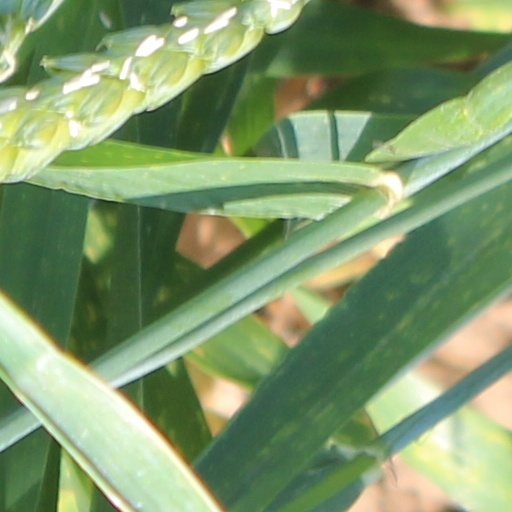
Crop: wheat